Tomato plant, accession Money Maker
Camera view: vertical (180 deg); turntable rotation: 240 degrees
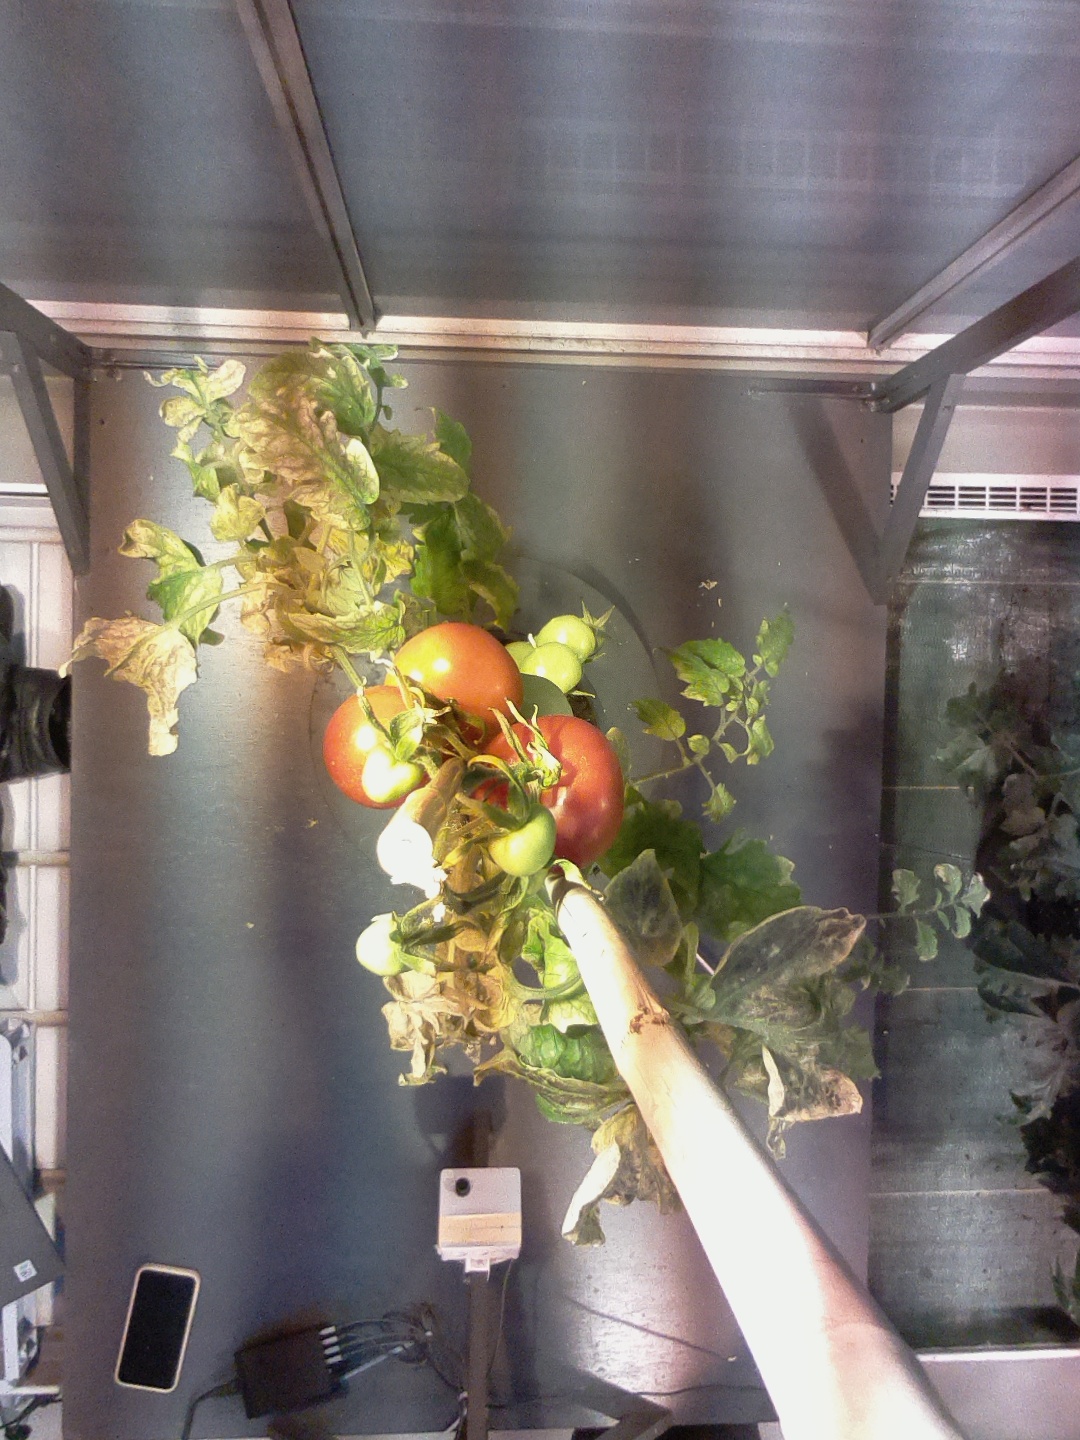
BBCH growth stage 83: 30%-40% of fruits show typical fully ripe color